Science and technology in Jordan

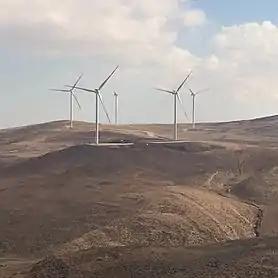
The 117 MW Tafila Wind Farm in southern Jordan is the first and largest onshore wind farm in the Middle East.

Inaugurated in December 2015, the 117 MW Tafila wind farm in Jordan was the Middle East's largest onshore wind power development at the time.